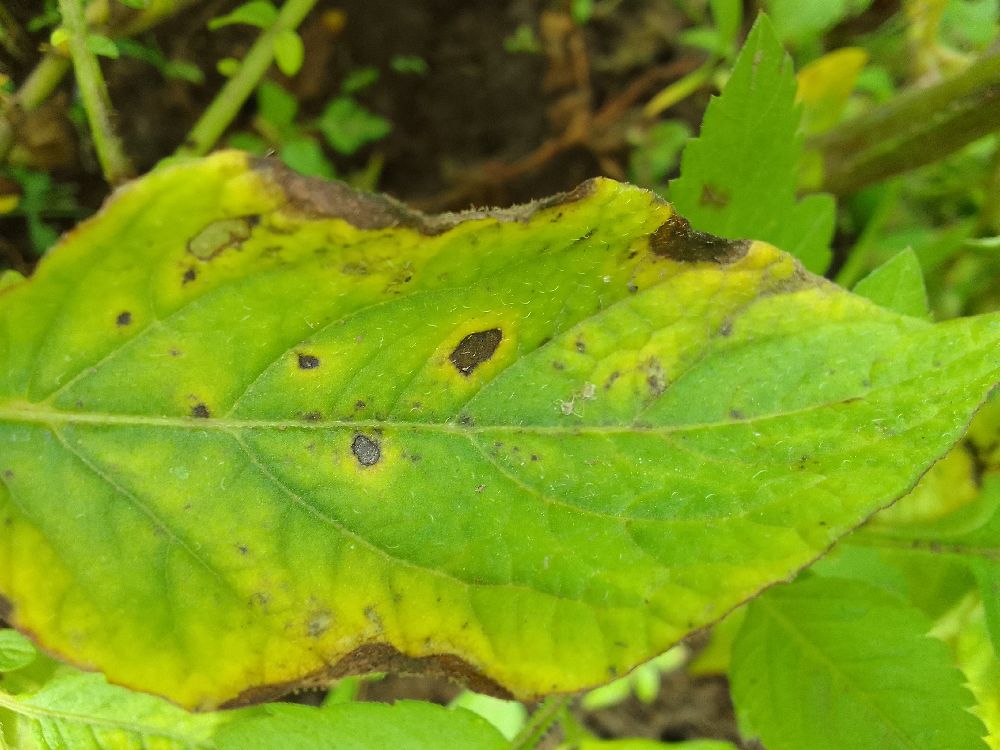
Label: Early blight